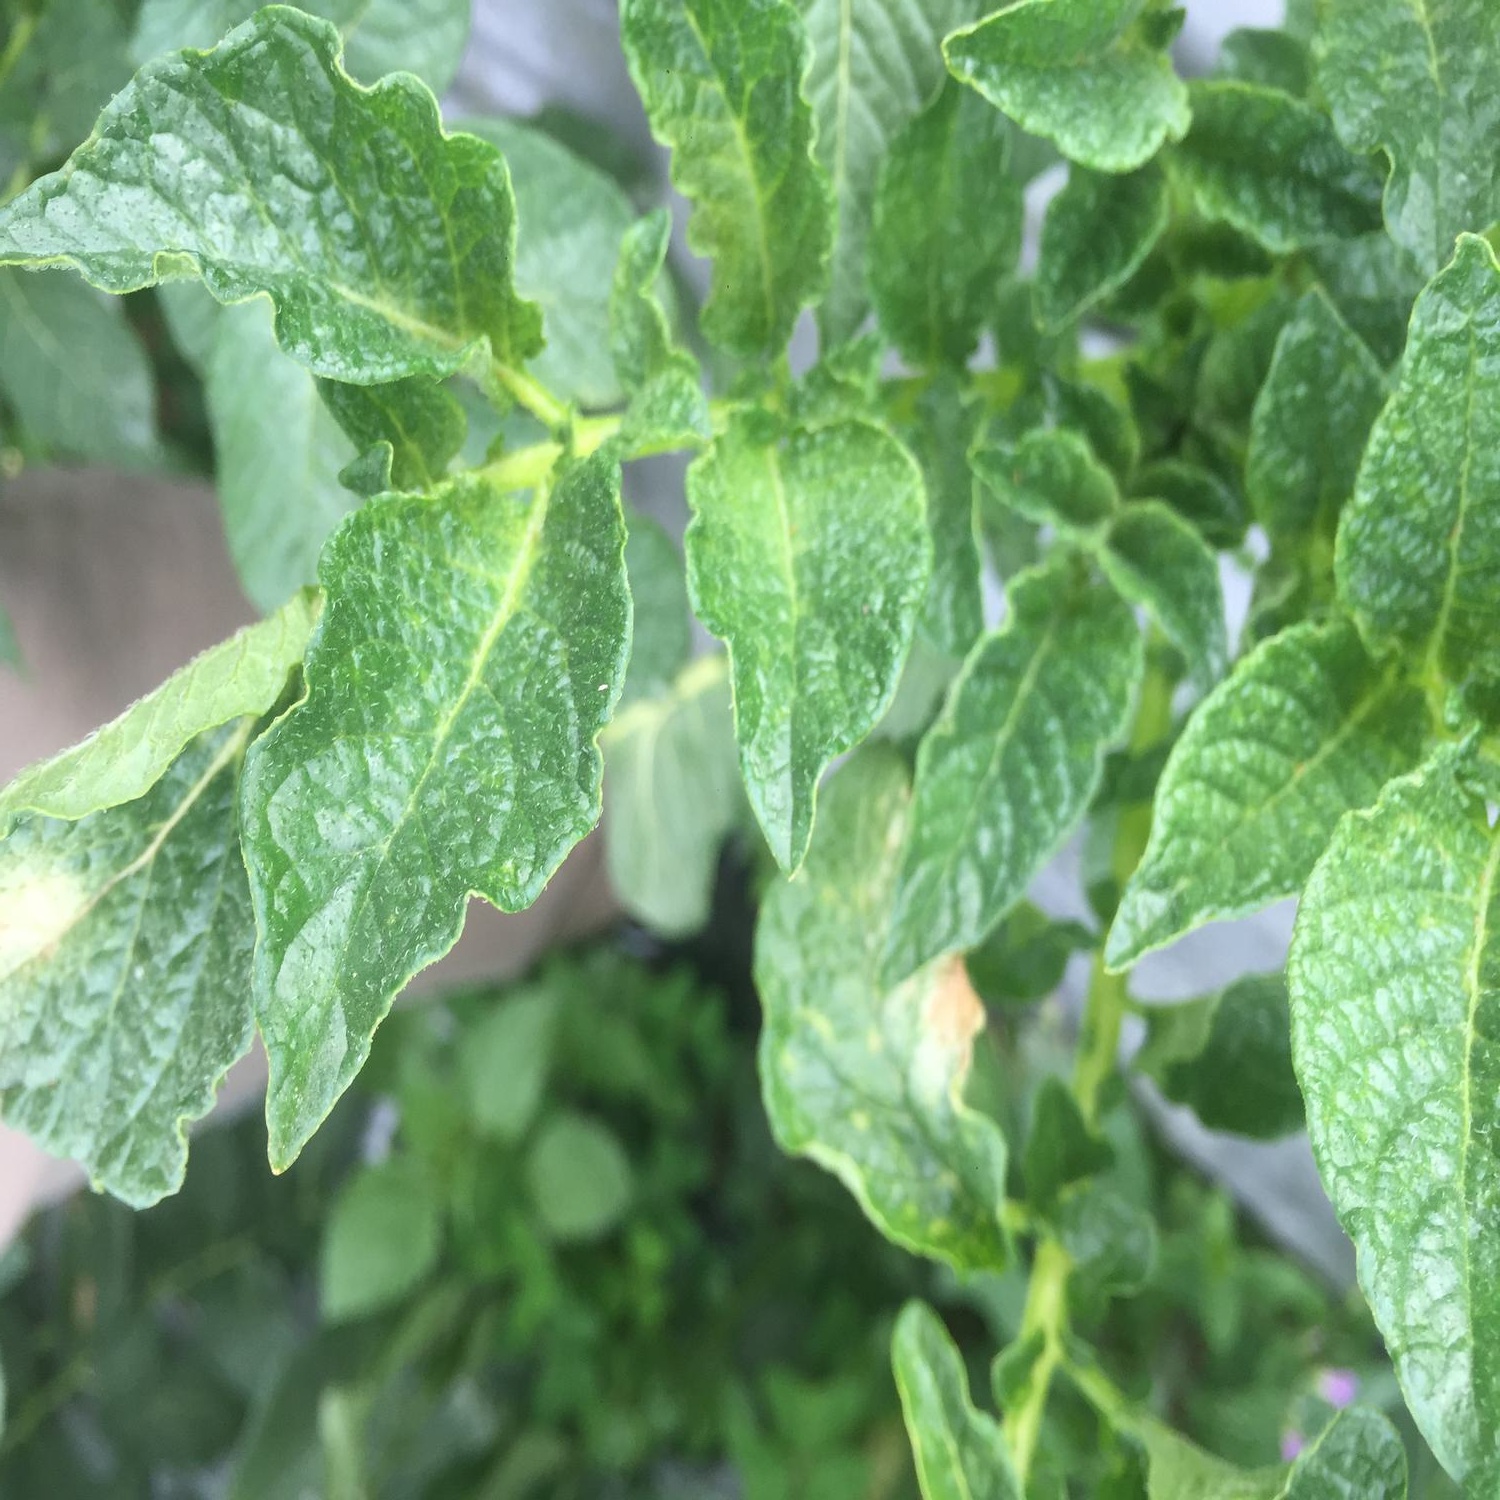
Etiqueta: Virus